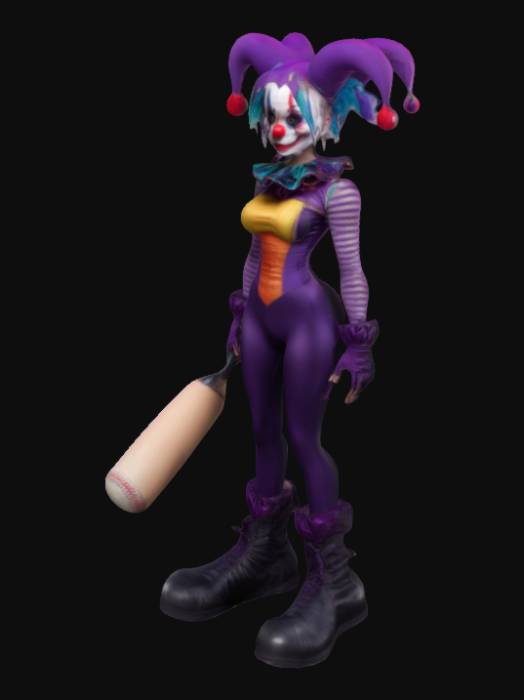
미적 점수 (1~10점): 9